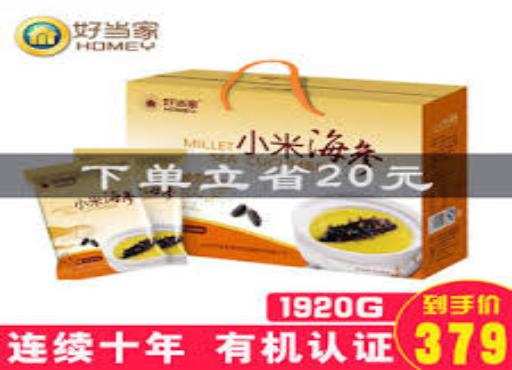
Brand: Homey
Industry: Food